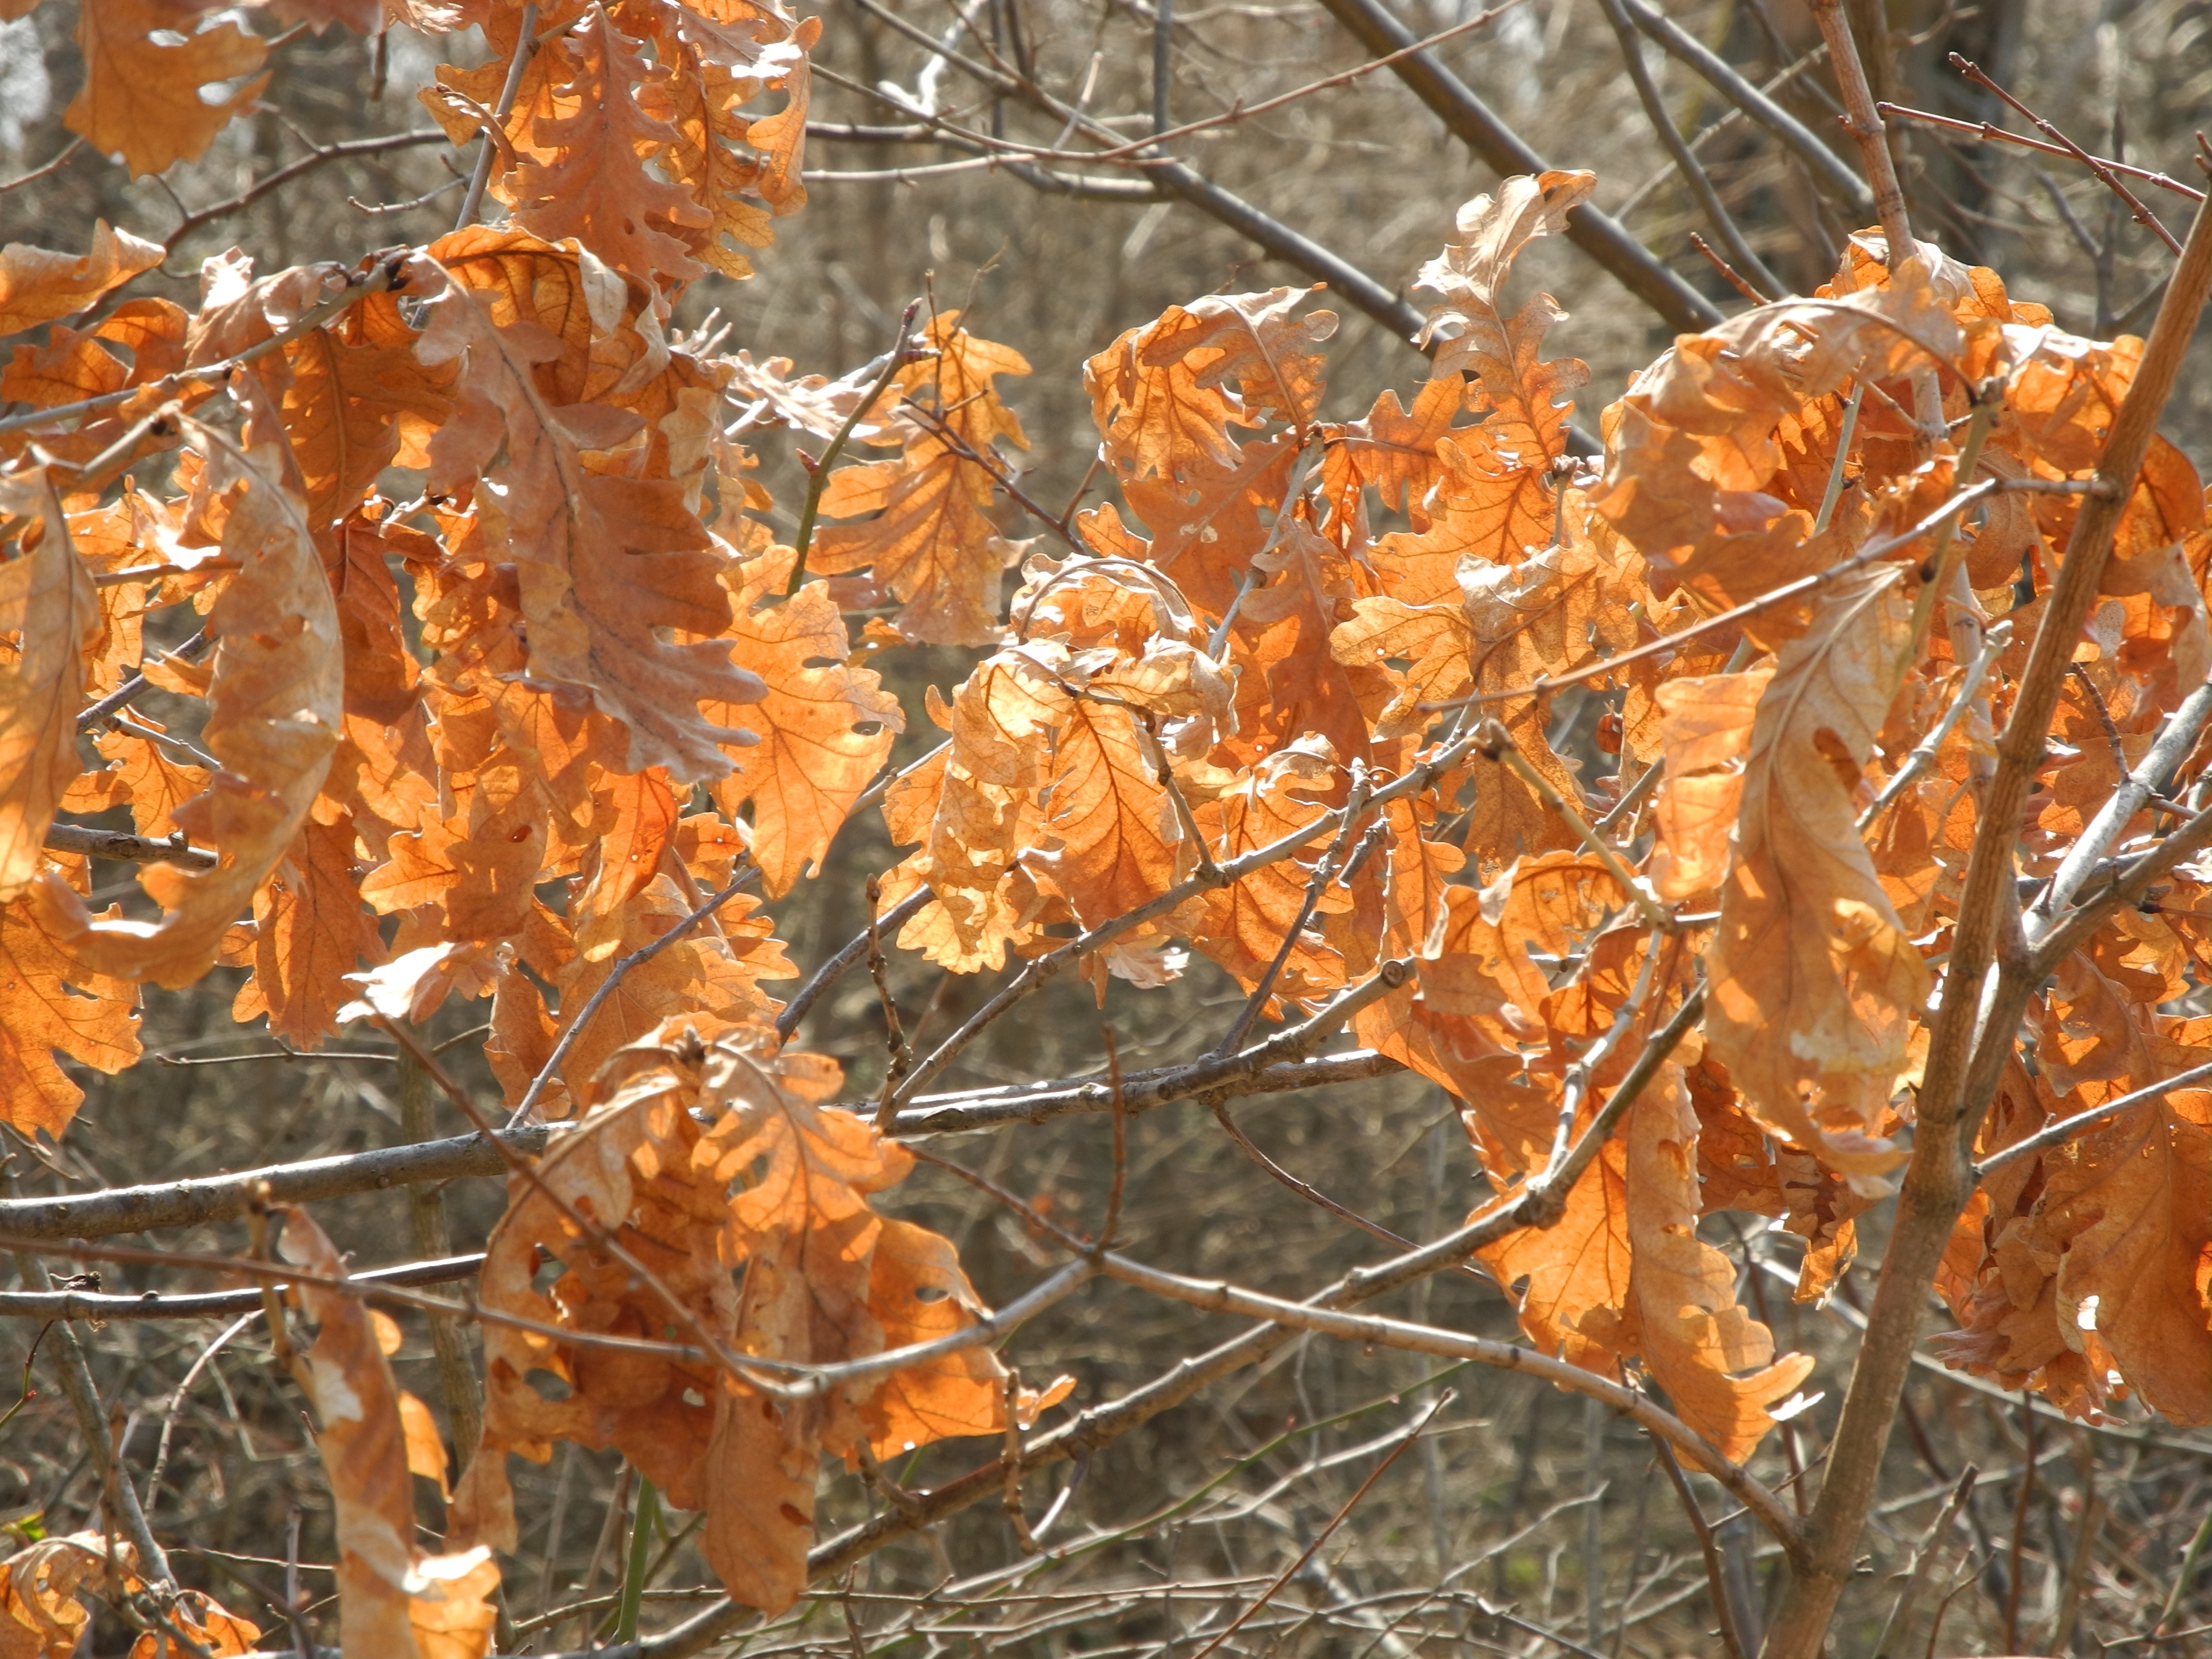
tree, nature, branch, winter, plant, leaf, flower, frost, europe, ice, produce, autumn, nikon, flora, season, cool image, d80, nikond80, coolpix, p7100, nikonp7100, bulgaria, primorsko, flowering plant, woody plant, land plant